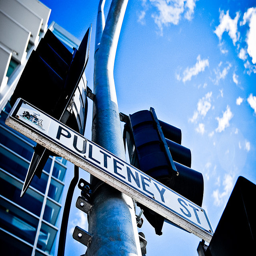
A street sign mounted to a traffic light.
A street sign in the middle of a big city.
a pole with a street sign and street light under a bright blue sky
a street sign sits in front of a building
A road sign on a light pole giving you the street name.